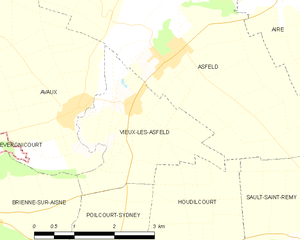
Carte des communes françaises: Vieux-lès-Asfeld